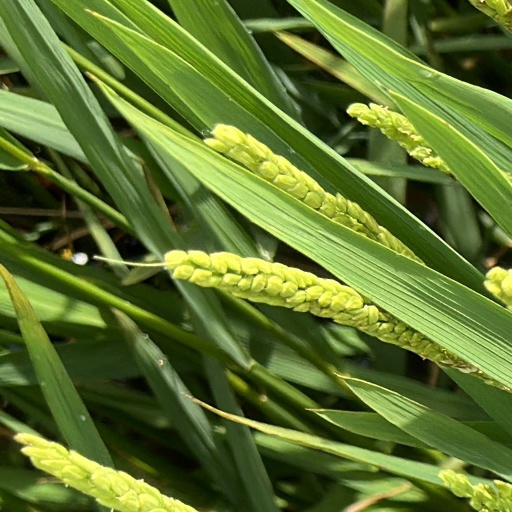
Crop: rice